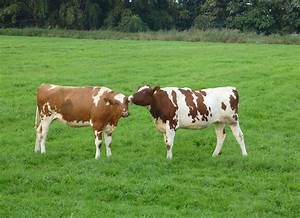
Label: cow